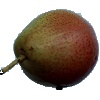
Label: Pear Forelle 1